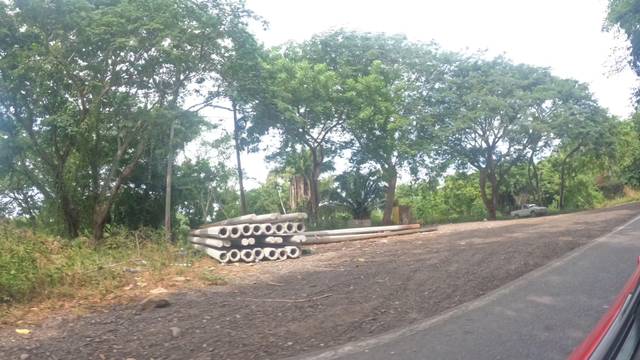
Region: Mexico
Coordinates: 20.88, -105.426